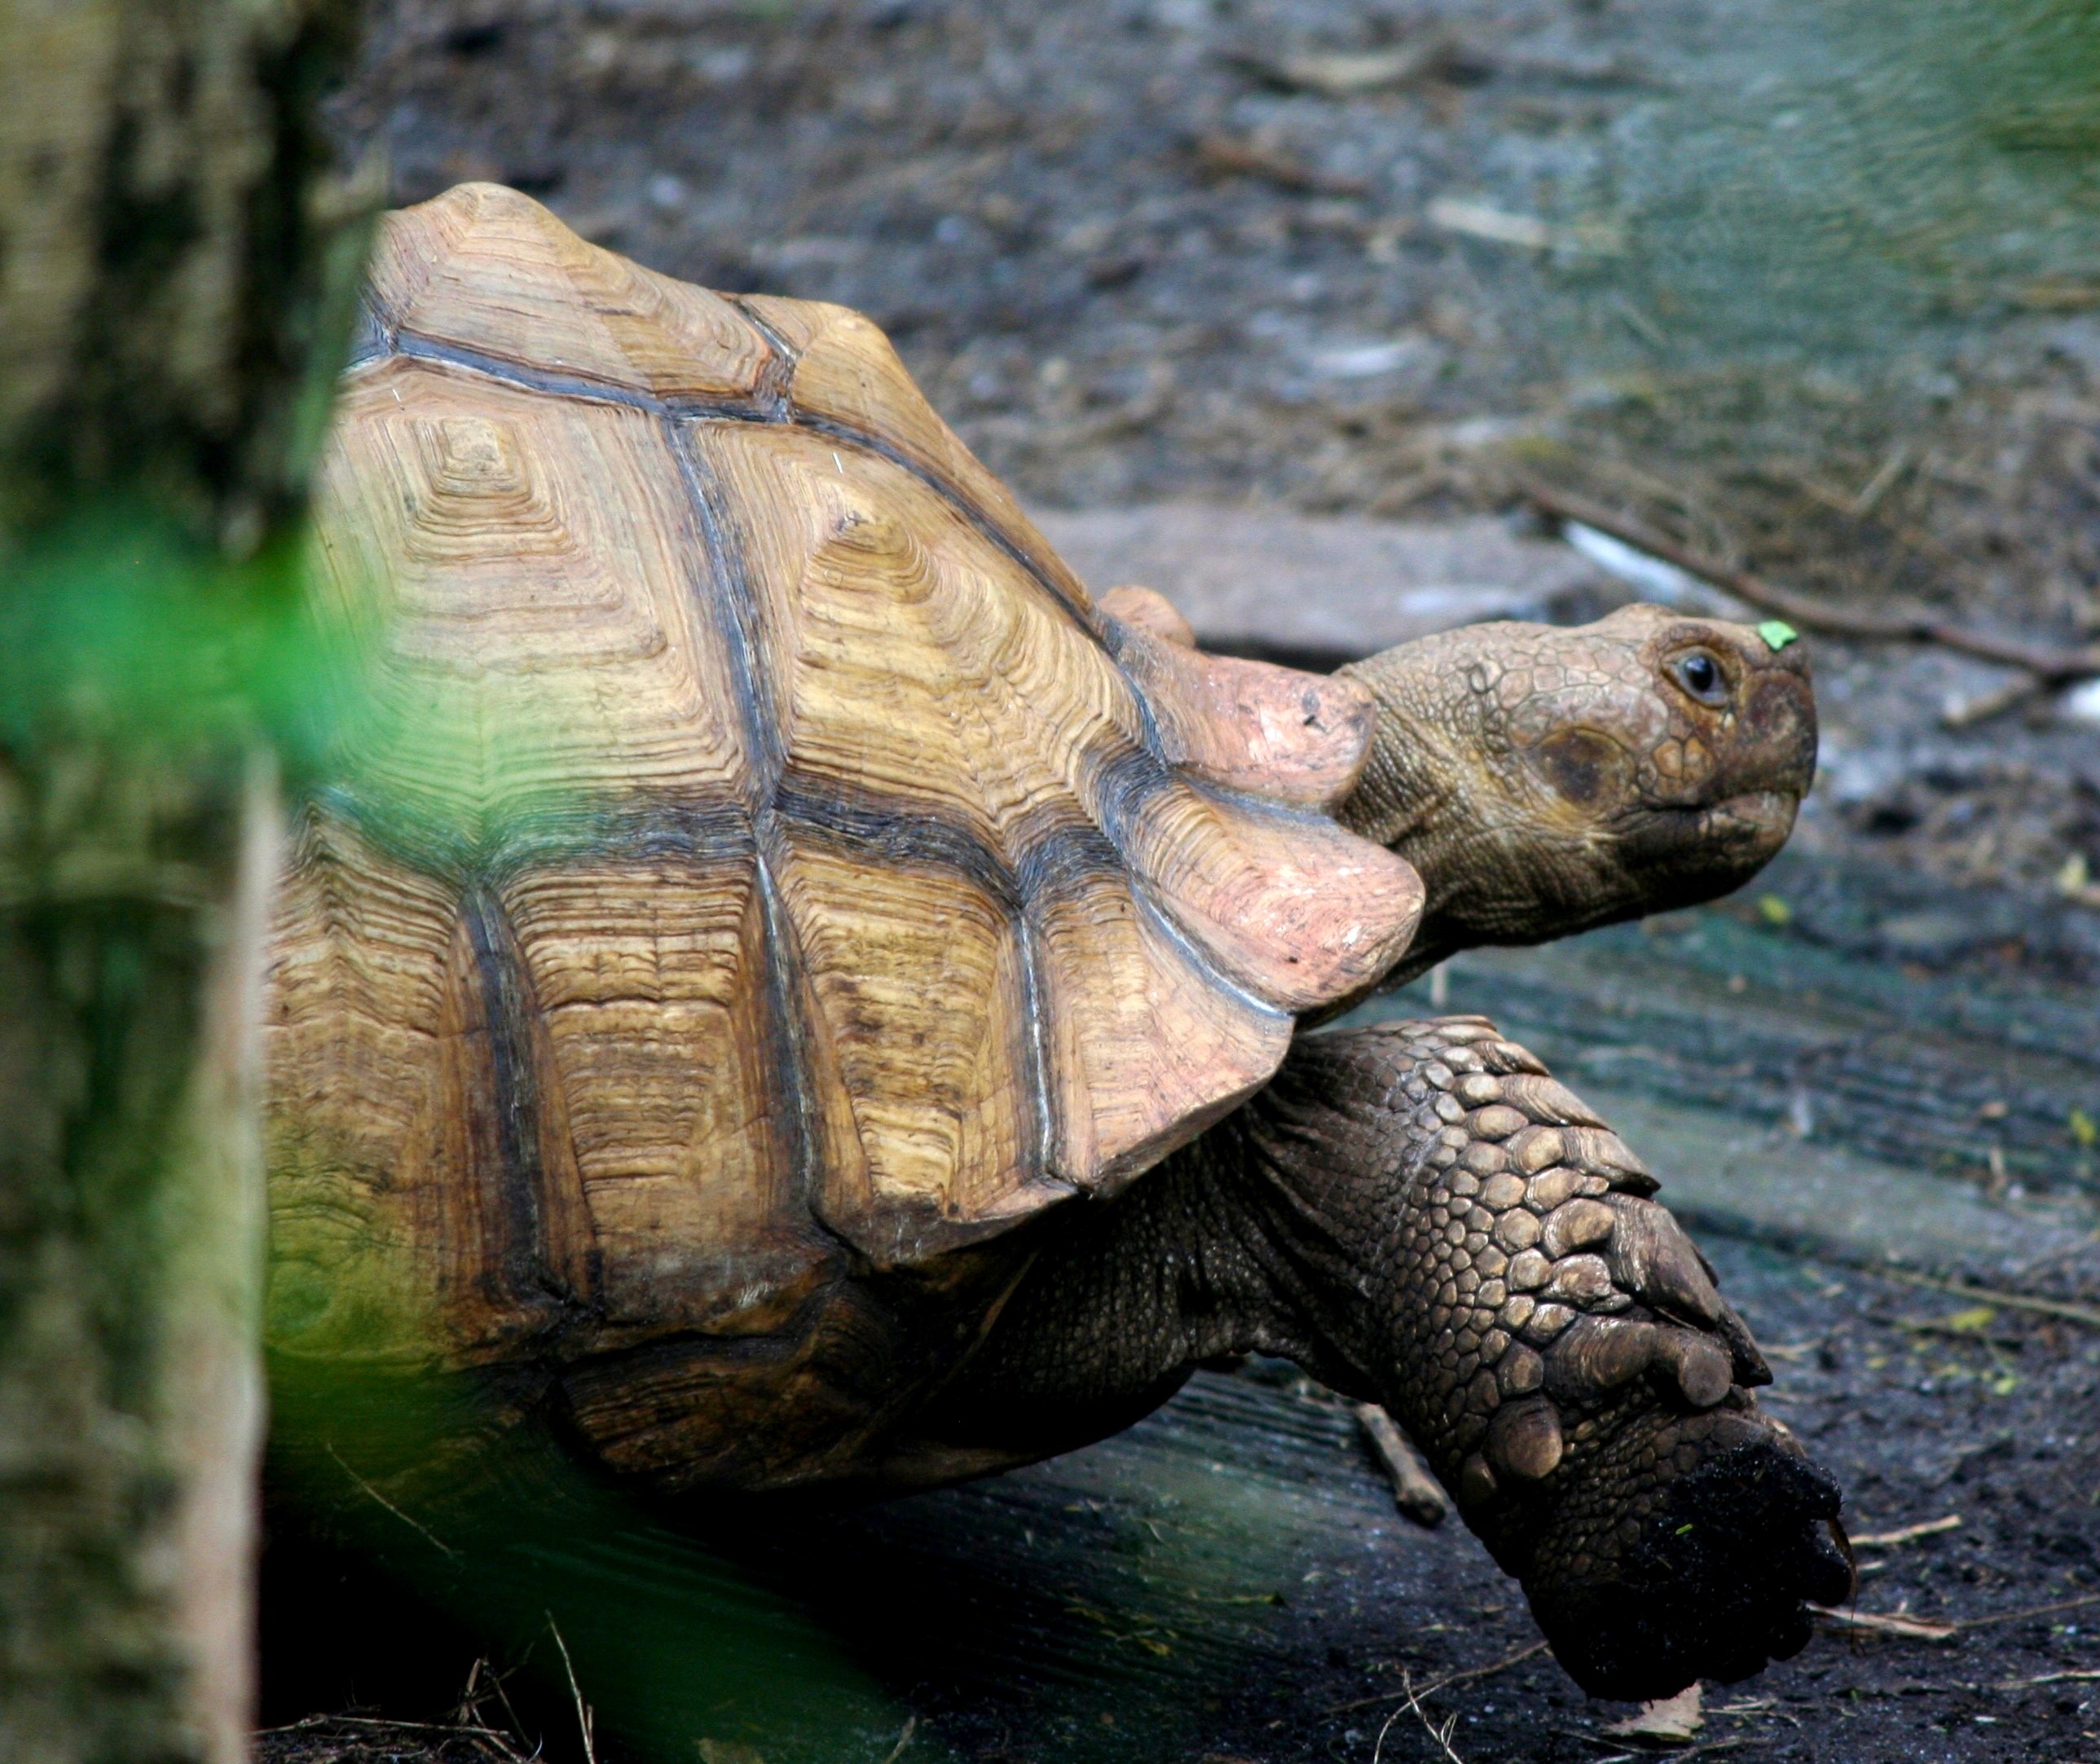
nature, animal, wildlife, environment, zoo, aquatic, turtle, reptile, fauna, shell, crawling, crawl, marine, tortoise, vertebrate, slow, common snapping turtle, emydidae